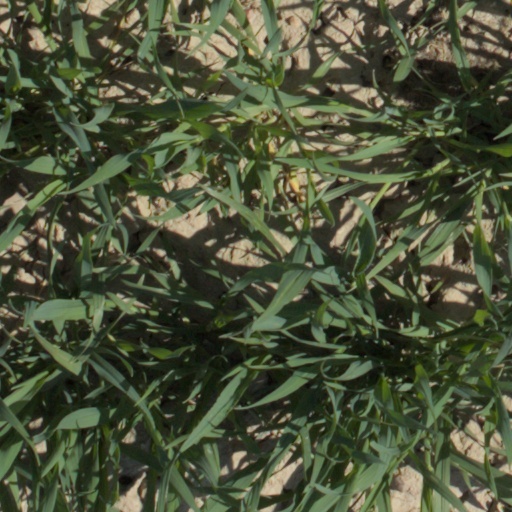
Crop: wheat